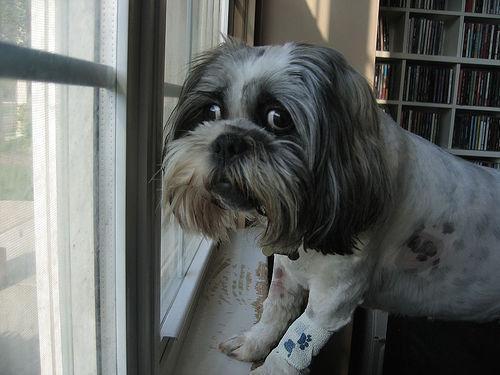
Lhasa